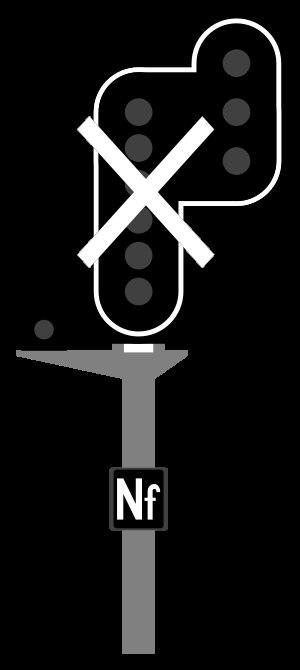
La croix de saint André est une croix en forme de X. Son nom provient de la forme de la croix qui aurait été utilisée selon la tradition pour supplicier saint André. Ce symbole a été utilisé par de nombreux pays européens. La croix de saint André est parfois appelée croix décussée. En héraldique, elle est appelée sautoir. La croix de Bourgogne est une croix de saint André particulière. La croix de saint André est présente dans la culture européenne, dans l'art religieux, dans la symbolique identitaire de pays, de régions ou de forces politiques, dans la vie pratique.